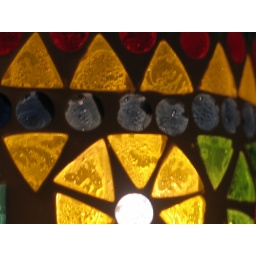
A photo of stain glass candle taken in an Indian restaurant in Hong Kong.